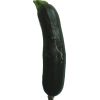
Label: Zucchini dark 1